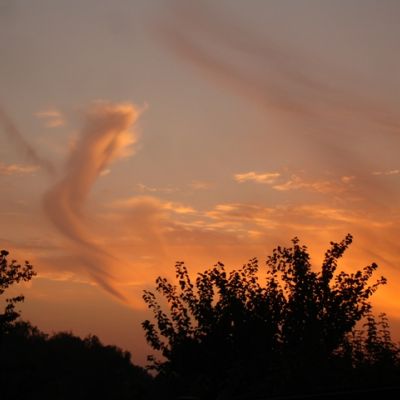
Cloud type: Altocumulus (Ac)